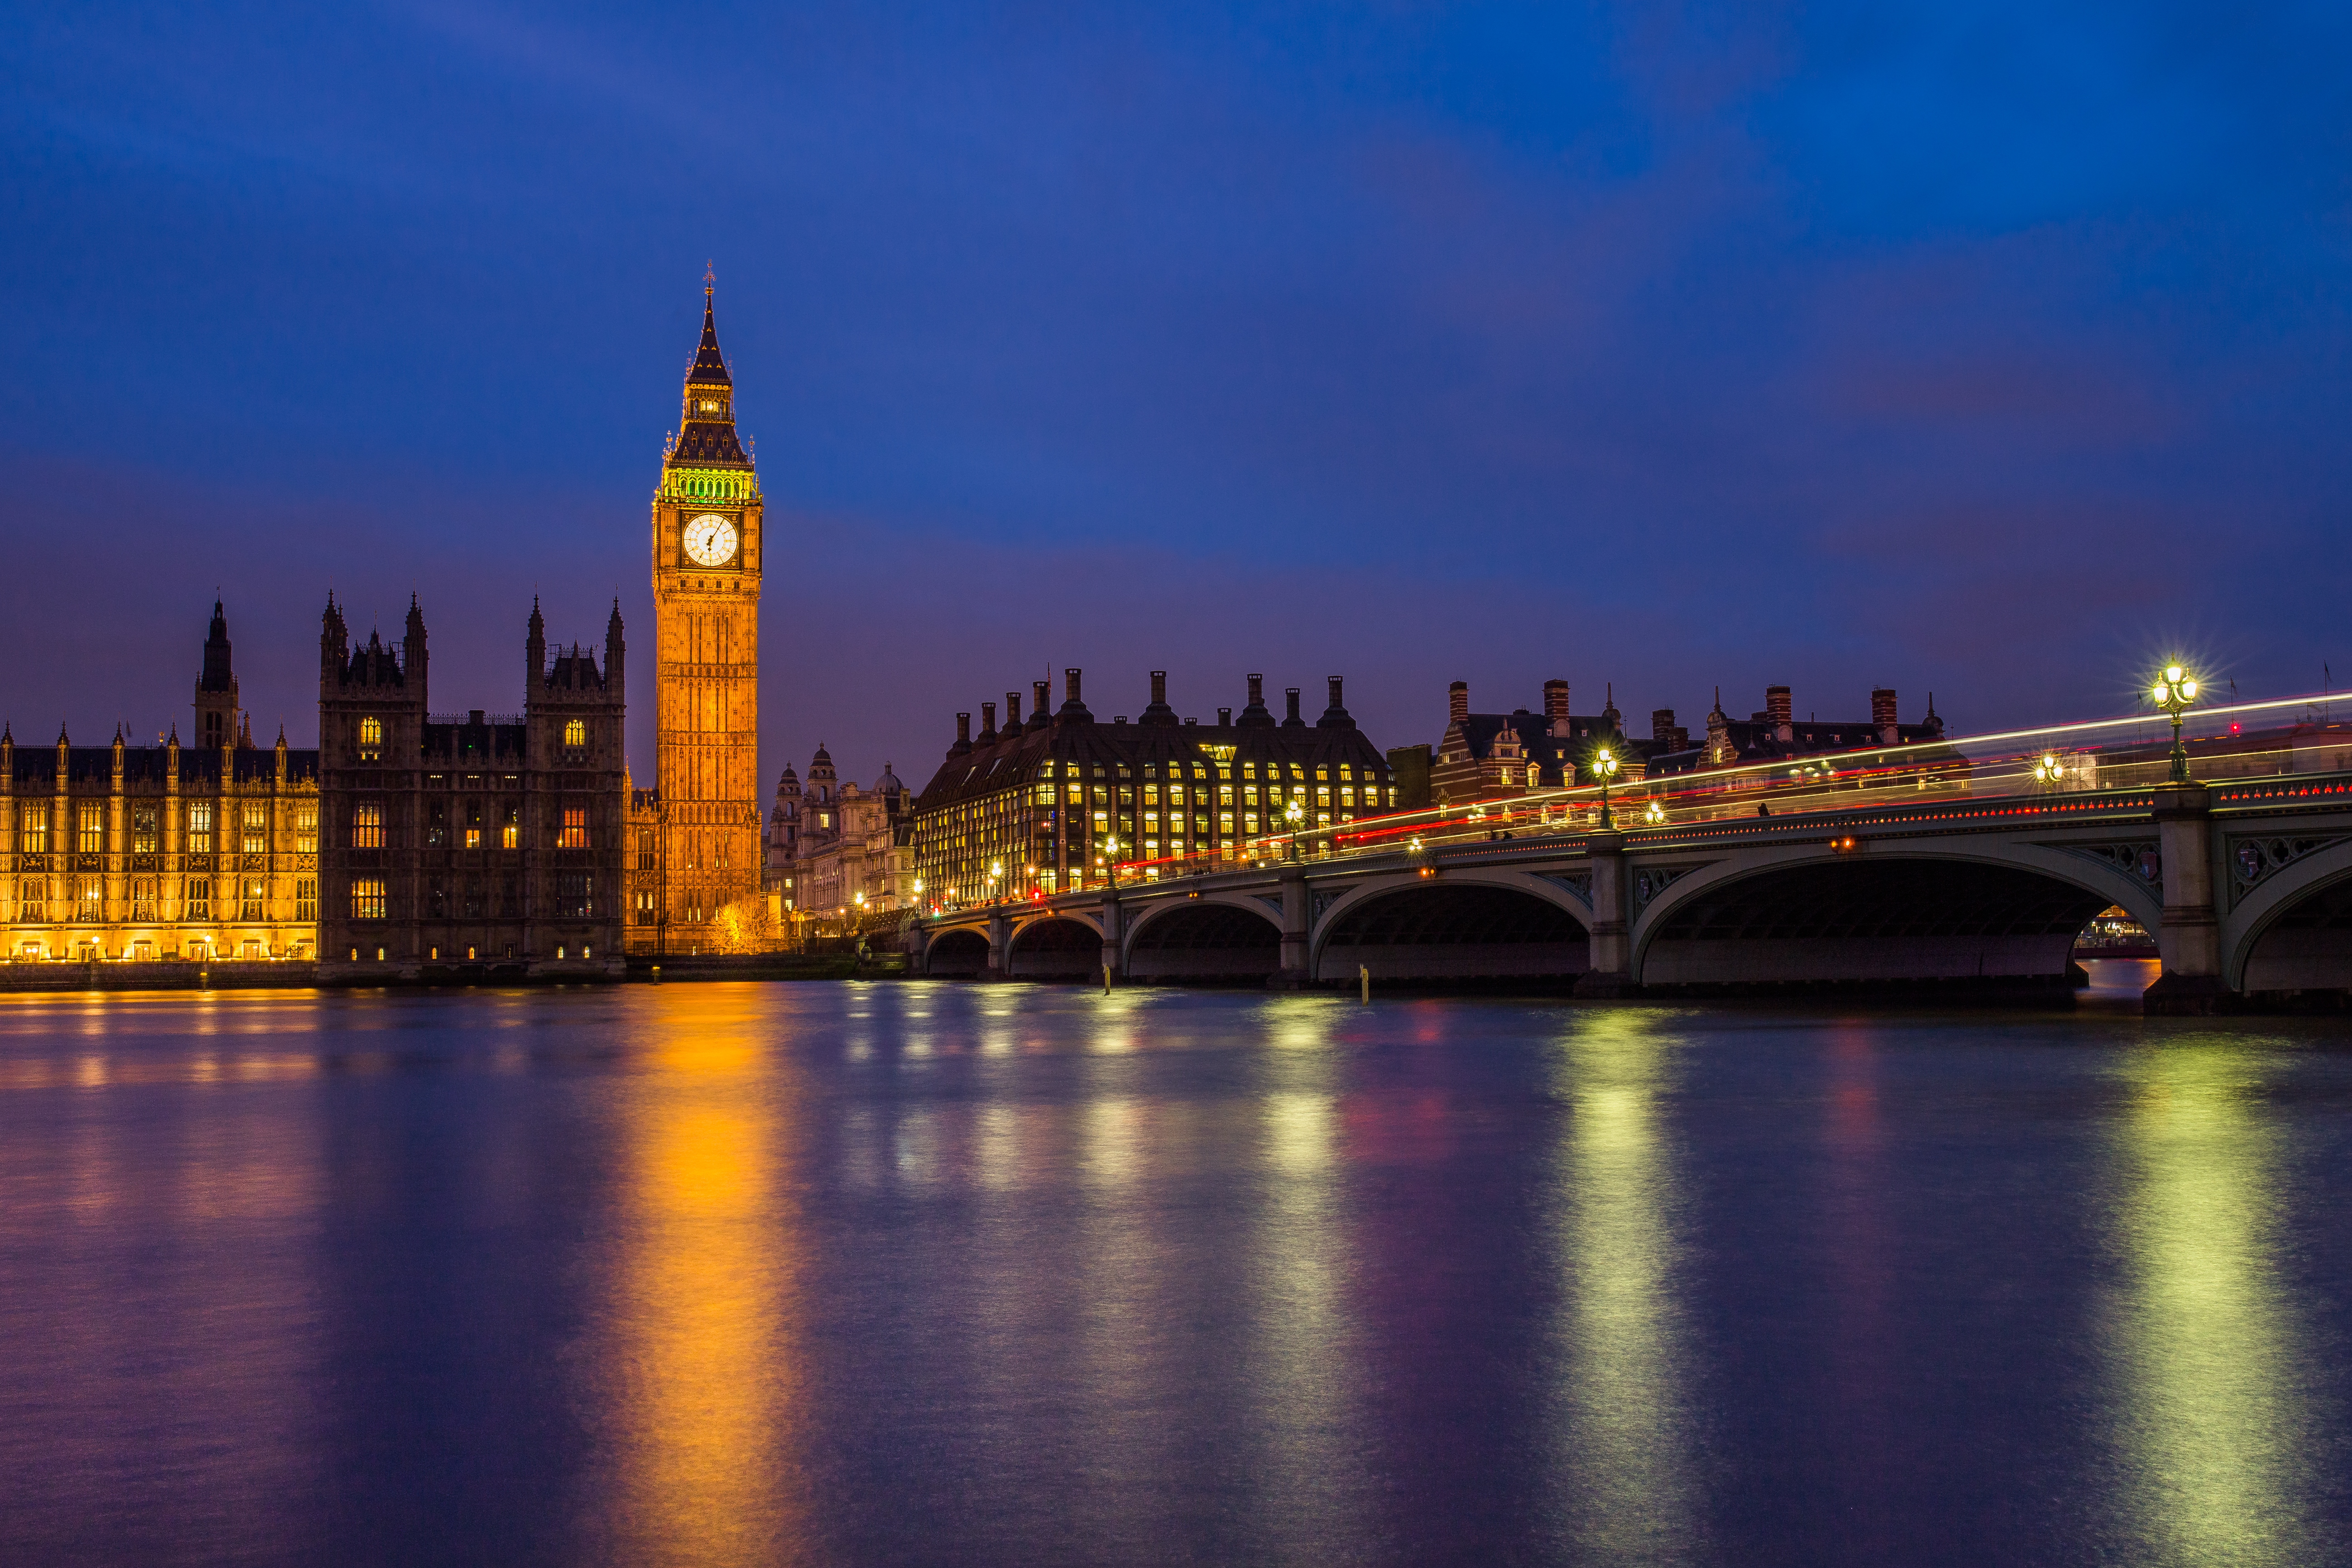
landmark, sky, night, river, city, blue, reflection, water, bridge, cityscape, architecture, human settlement, tower, metropolitan area, evening, urban area, dusk, metropolis, building, clock tower, tourist attraction, skyline, tourism, photography, cloud, panorama, vacation, nonbuilding structure, government